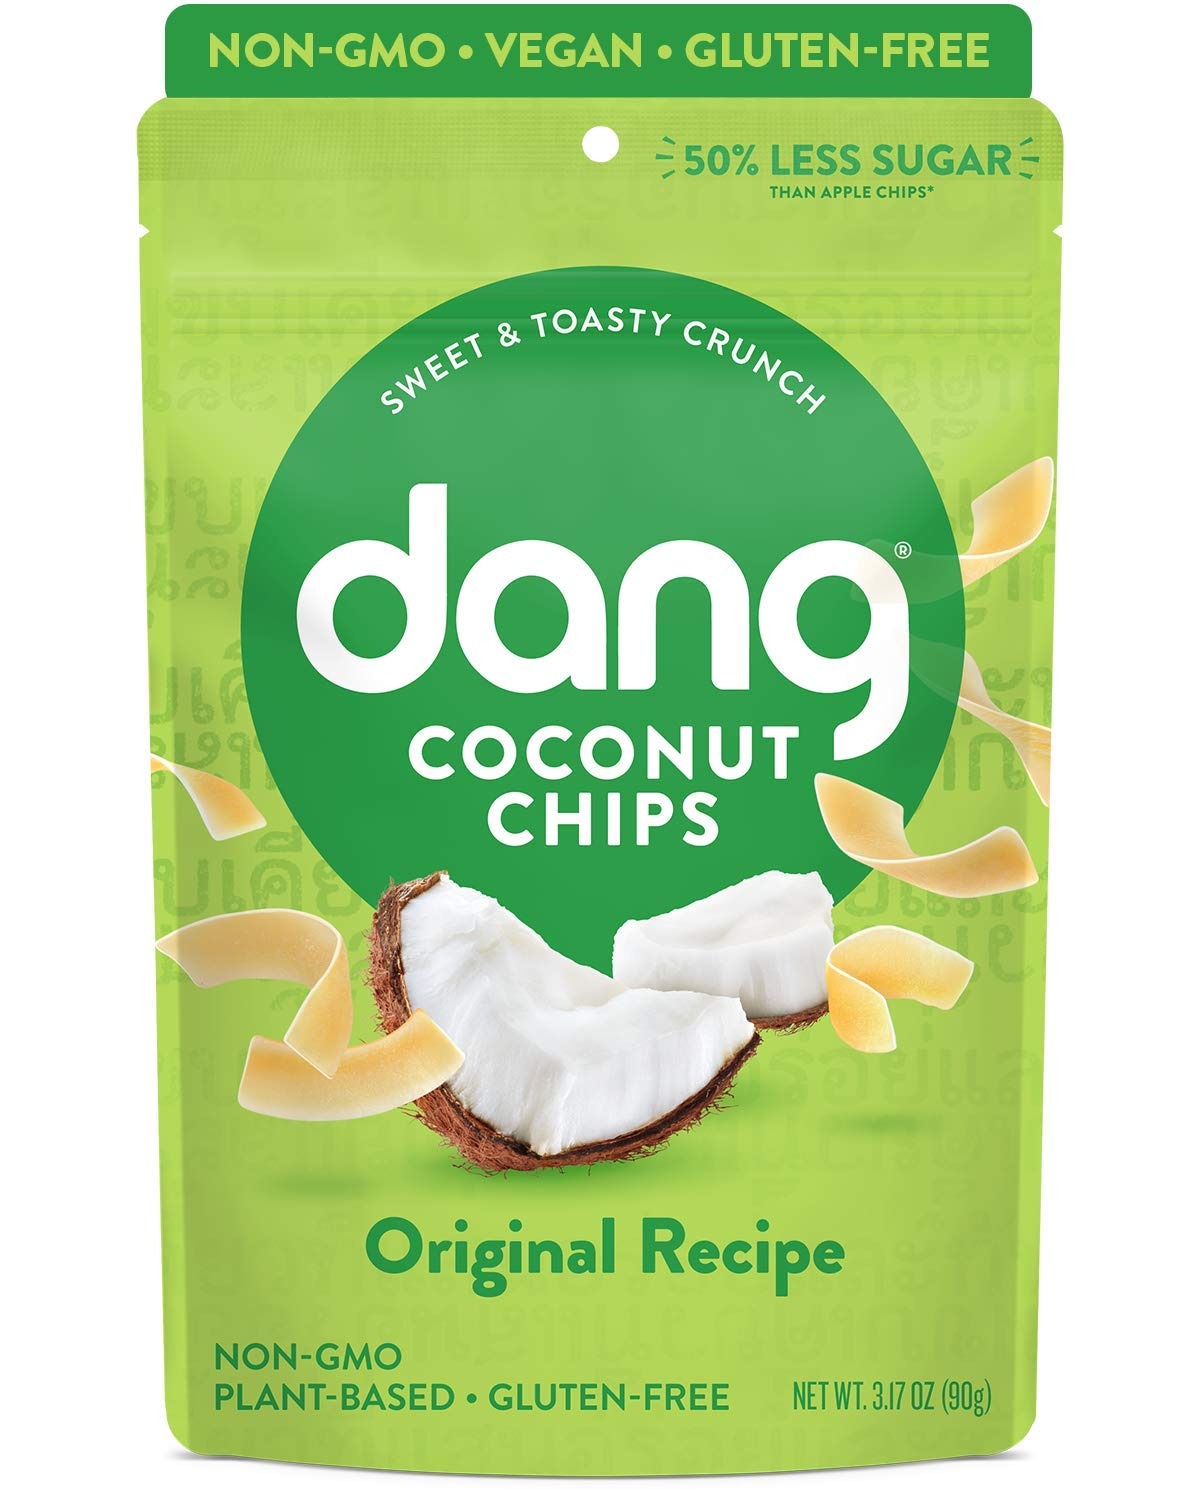
Item Name: Dang Toasted Coconut Chips | Original | 12 Pack | Vegan, Gluten Free, Non GMO, Healthy Snacks Made with Whole Foods | 3.17 Oz Resealable Bags
Bullet Point 1: We harvest mature Thai coconuts, slice up the coconut meat, and toast it to perfection using a recipe that's true to our roots. The Original Recipe is our most popular flavor - keeping it simple with only three ingredients.
Bullet Point 2: We use simple, healthy ingredients that are non GMO, gluten free, 100% plant based, vegan, dairy and soy free. Our 3 ingredient healthy chips are preservative-free and B Corp Certified.
Bullet Point 3: Guilt-free vegan food with 50% less sugar than apple chips. Enjoy straight from the bag, or up your topping game and add a satisfying crunch to your smoothie, yogurt or acai bowl, protein shake, salad or add it to your kid's lunch box!
Bullet Point 4: Dang Coconut Chips are the perfect go-to for an energizing snack. Try a snack bag for on the go, healthy and convenient snacks. So Dang good - even your kids will love them!
Bullet Point 5: We created Dang, named after our Mom, to share uniquely Asian American snacks with the flavors and ingredients we love. Inside this bag, you'll find delicious whole foods and no fake stuff.
Bullet Point 6: Contains 12 bags of 3.17oz Original Recipe Coconut Chips
Value: 38.04
Unit: Ounce

Price: 31.85